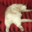
Label: cat